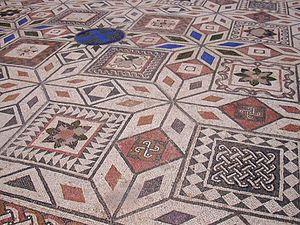
Mosaïque romaine de la domus du forum de Clunia Sulpicia.
La Colonia Clunia Sulpicia est une ville romaine située entre les communes de Coruña del Conde et Peñalba de Castro, au sud de la Province de Burgos.